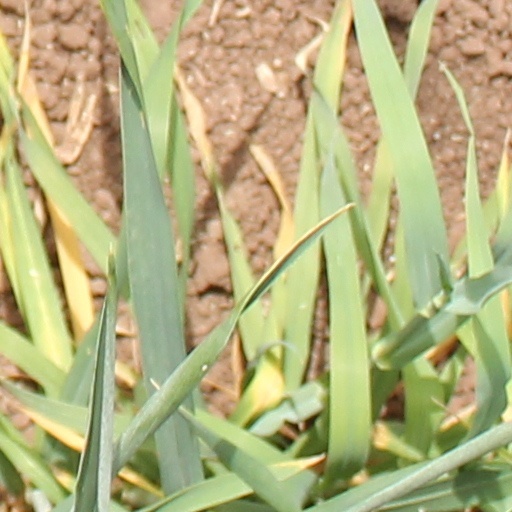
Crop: wheat